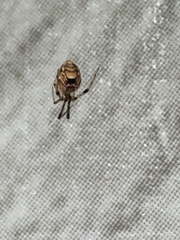
Species: Parasteatoda_tepidariorum